Blanche Hartman

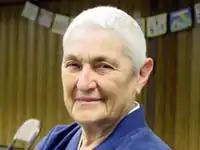

Zenkei Blanche Hartman (née Gelders; 1926 – May 13, 2016) was a Soto Zen teacher practicing in the lineage of Shunryu Suzuki. From 1996 to 2002 she served two terms as co-abbess of the San Francisco Zen Center. She was the first woman to assume such a leadership position at the center. A member of the American Zen Teachers Association, Blanche was especially known for her expertise in the ancient ritual of sewing a kesa. Hartman became known for her attention to issues faced by women; she and her late husband Lou Hartman had four children, eight grandchildren, and a number of great-grandchildren.